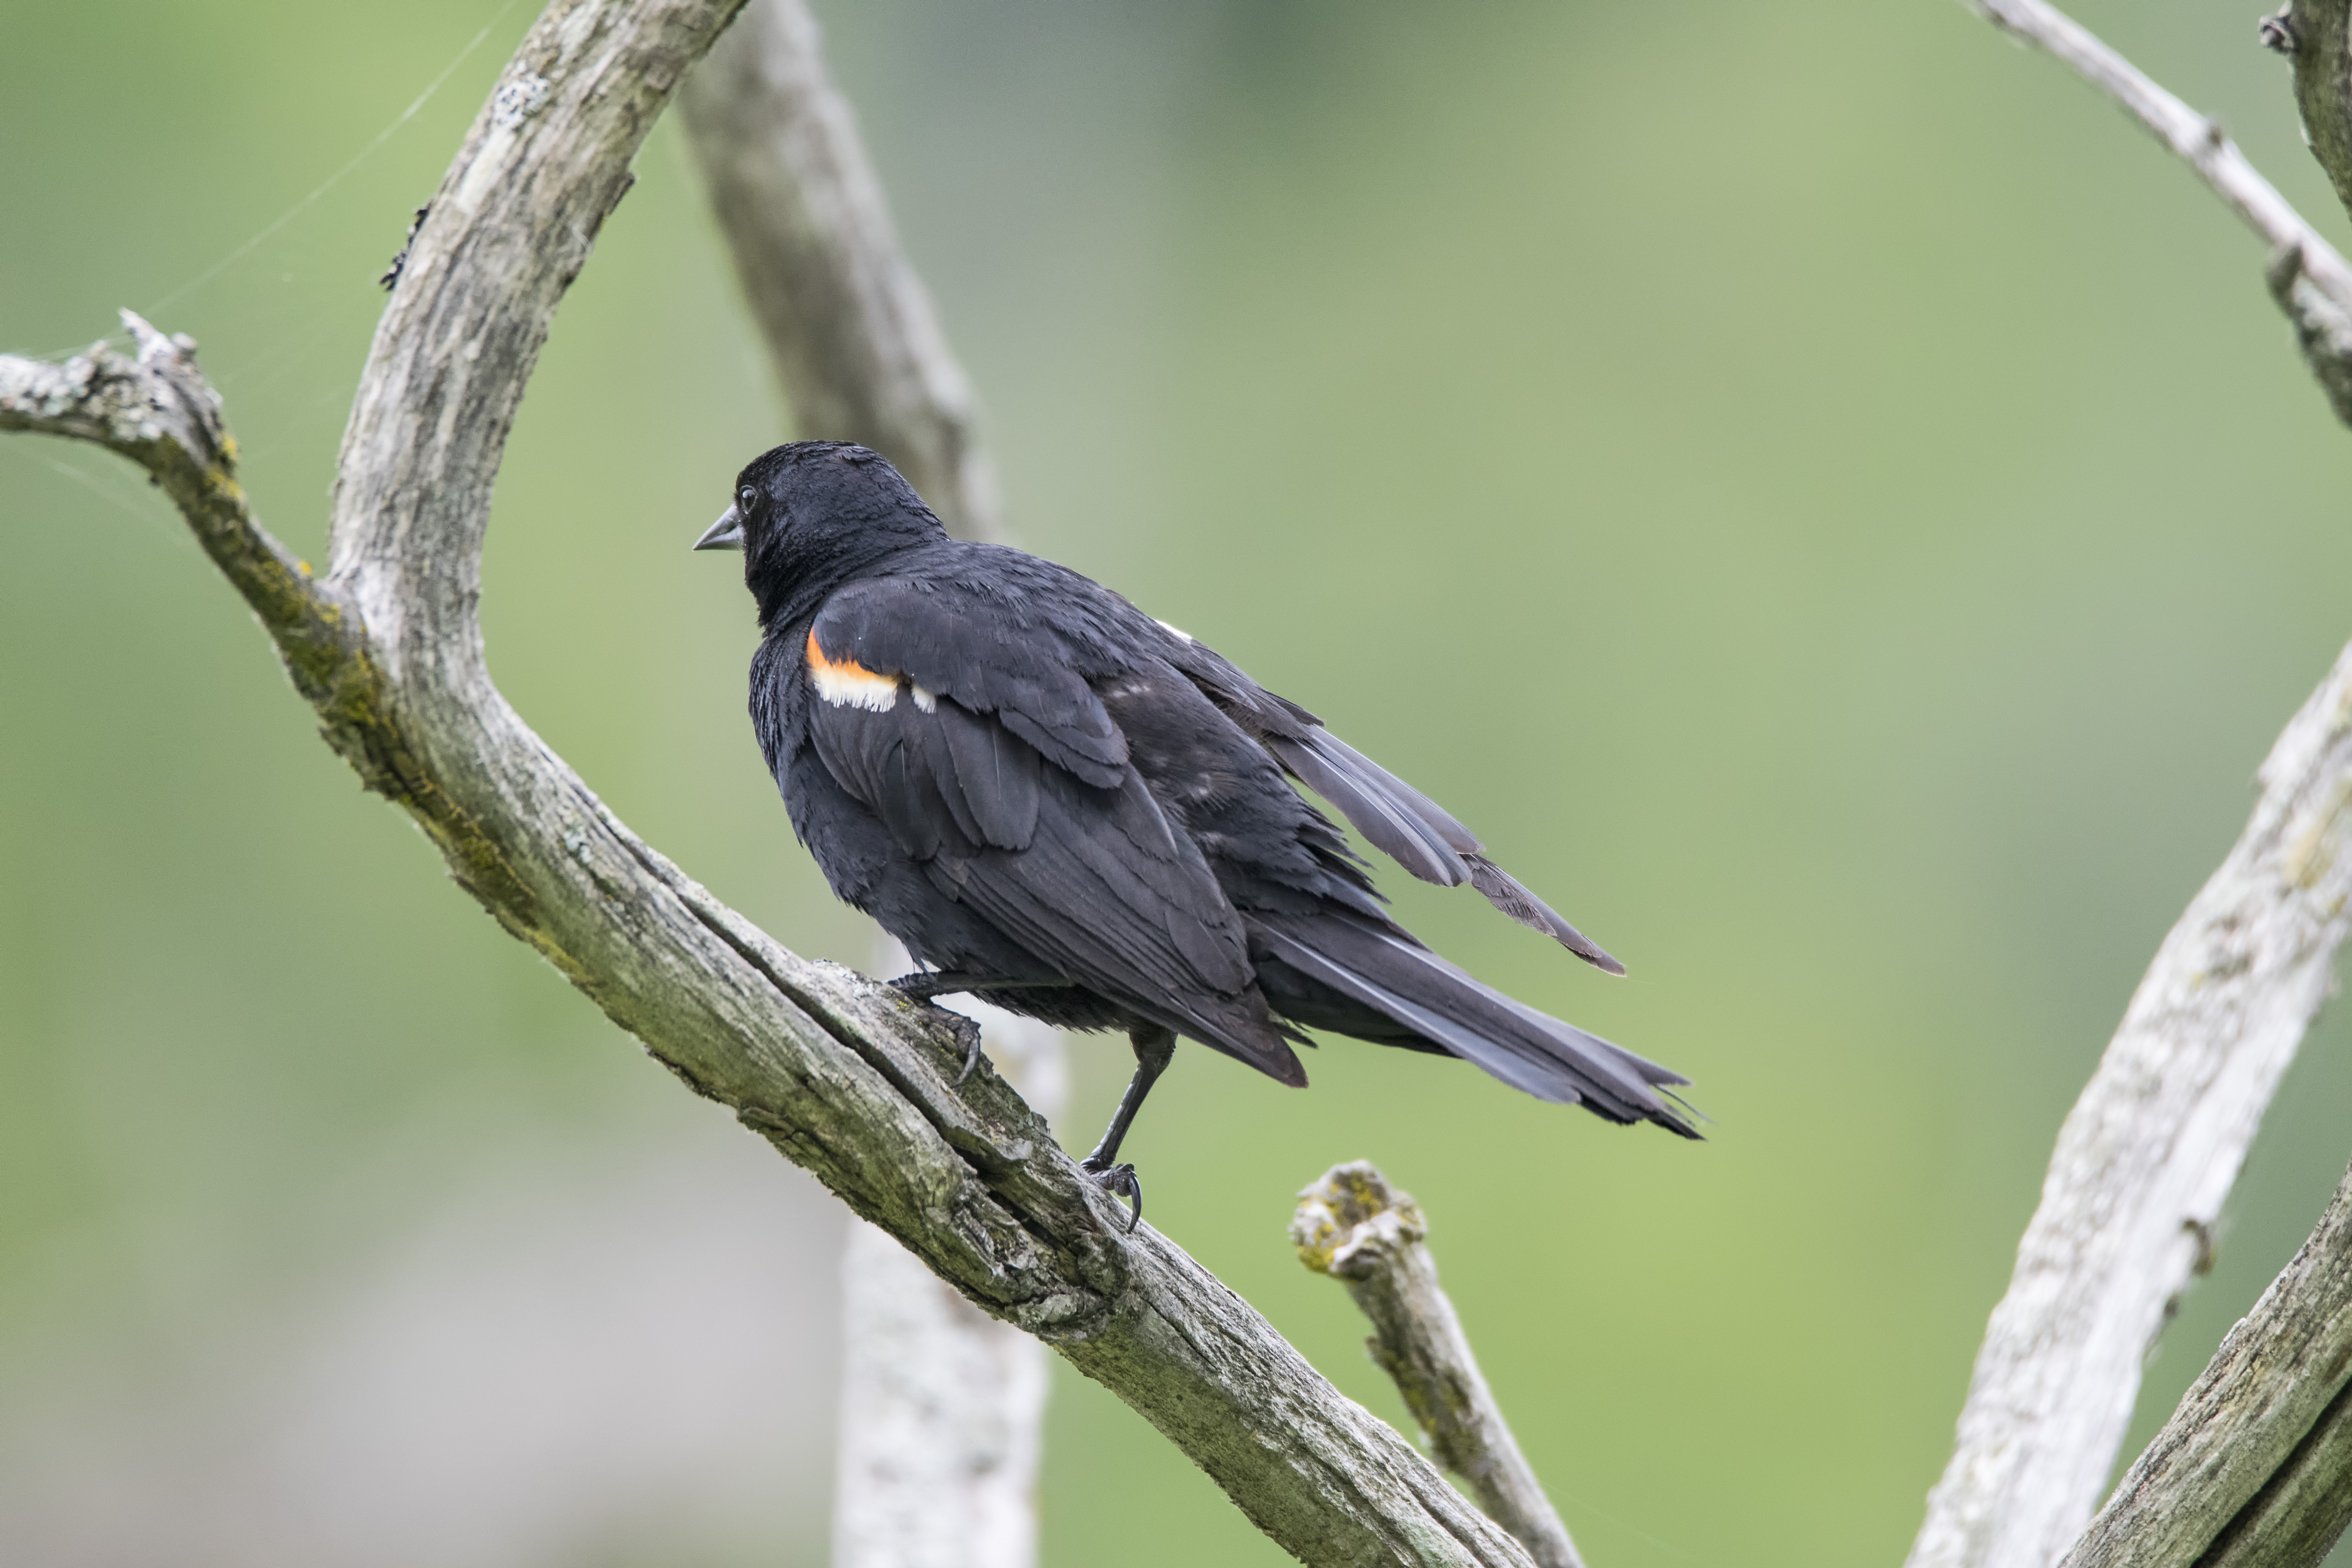
nature, branch, bird, wing, wildlife, red, beak, winged, fauna, canada, a, vertebrate, quebec, blackbird, sherbrooke, oiseau, carouge, paulettes, perching bird